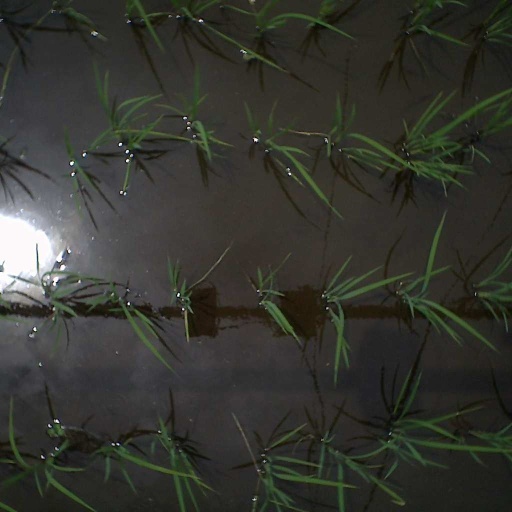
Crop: rice